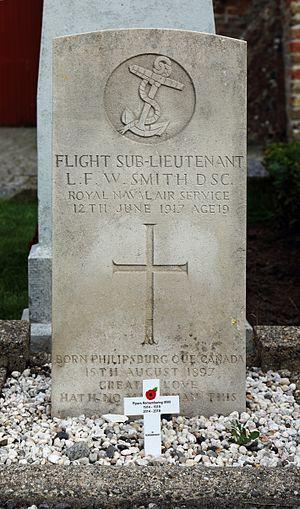
Houtave (commune de Bruges, Belgique), cimetière